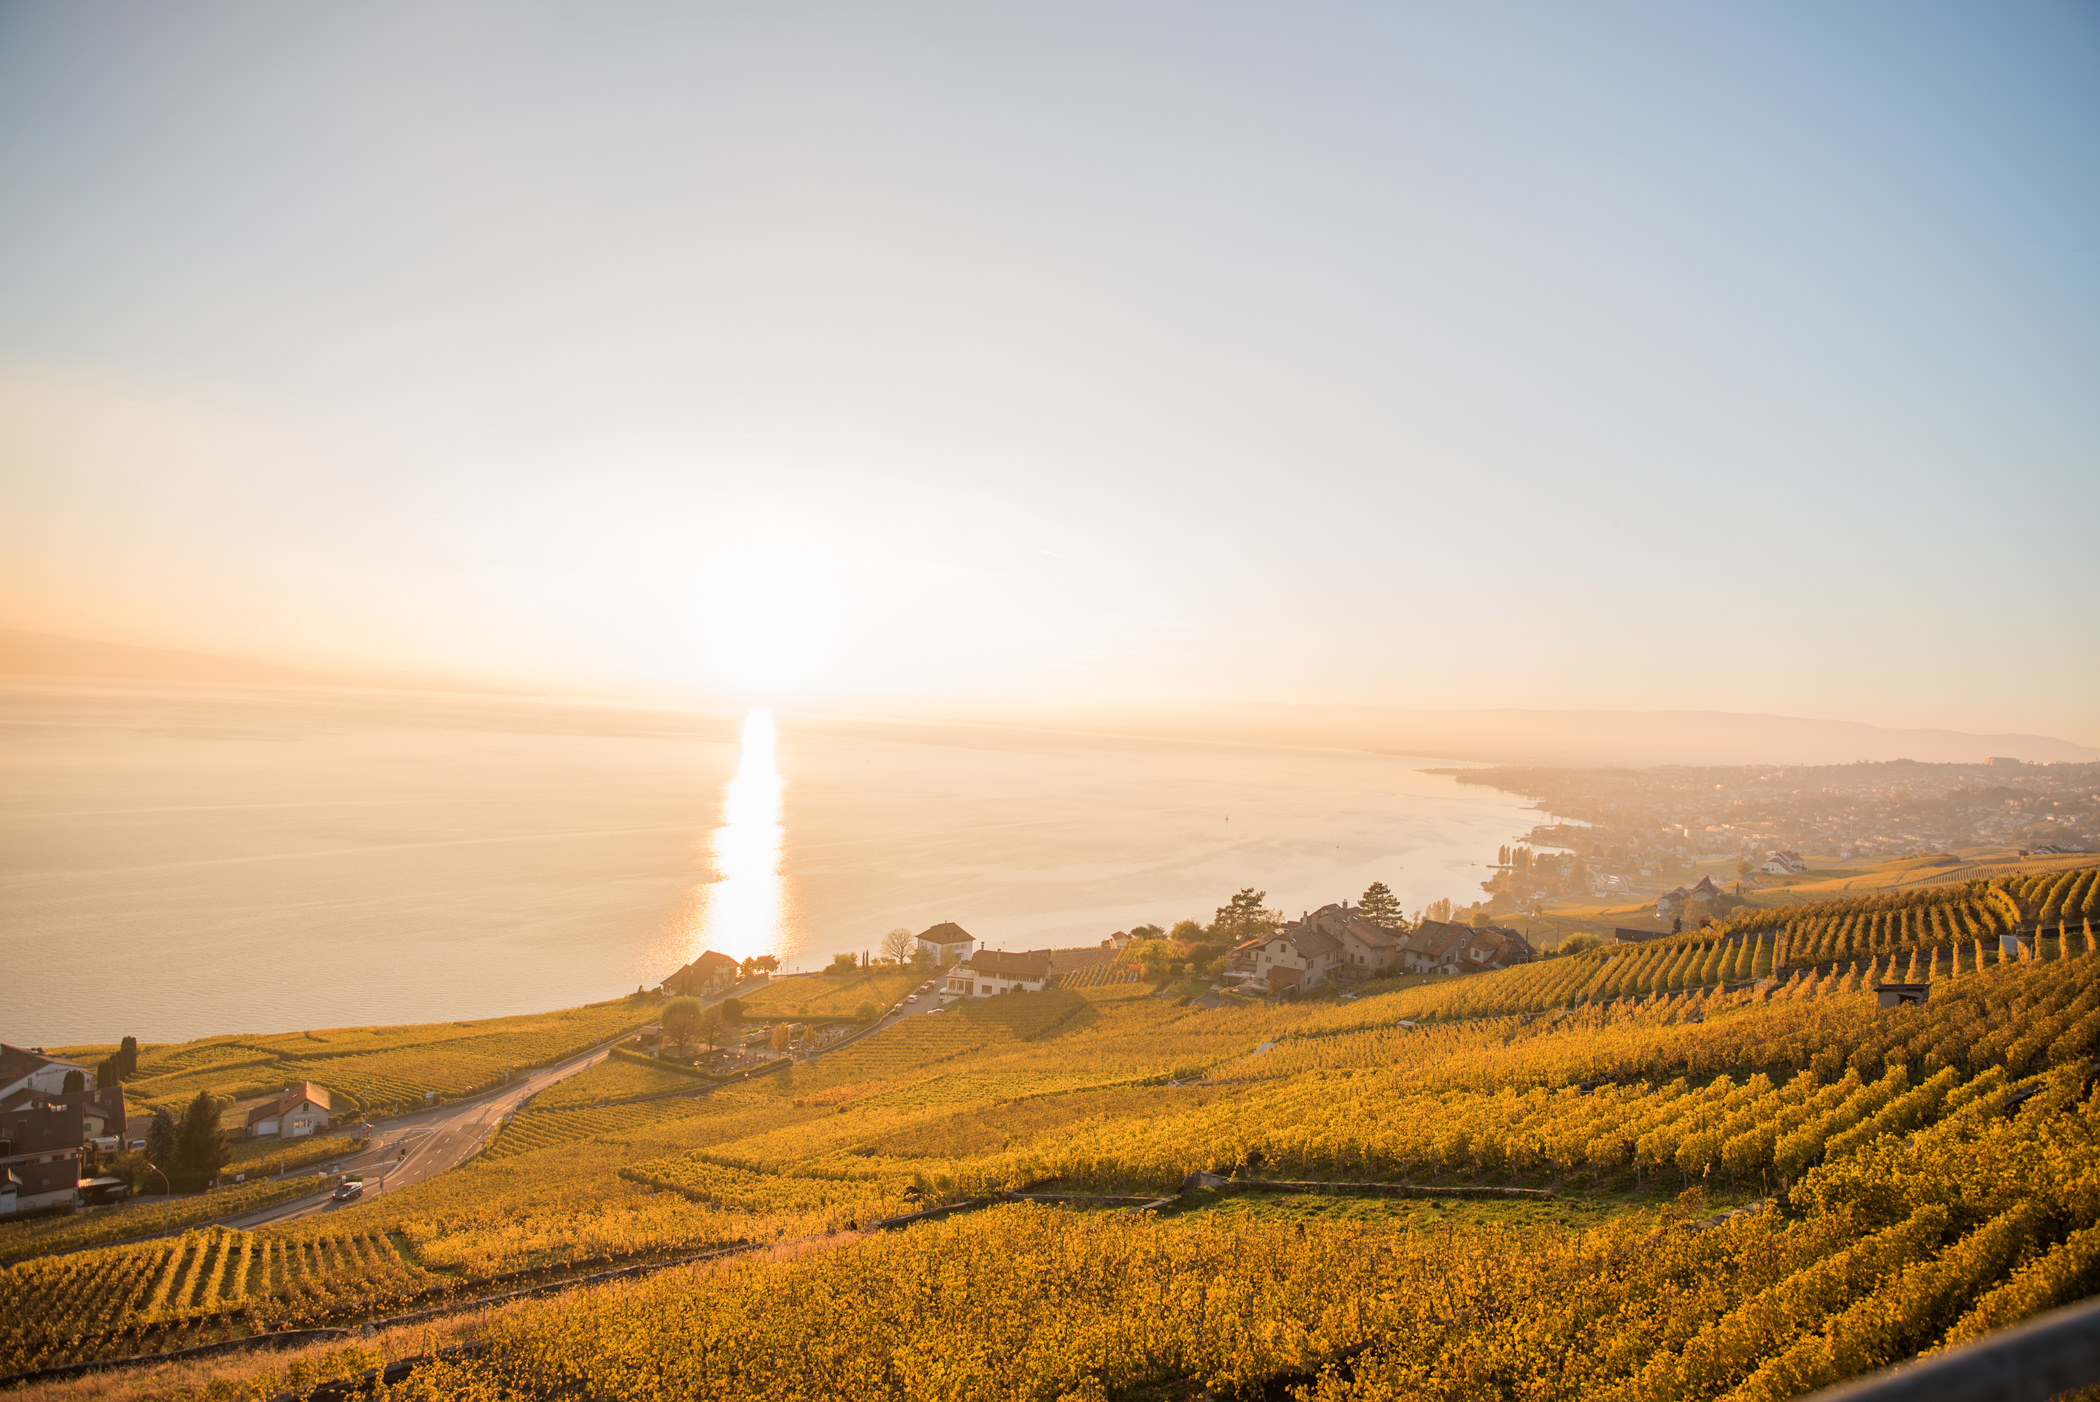
sky, nature, atmospheric phenomenon, sunrise, morning, horizon, light, sunlight, sunset, yellow, field, cloud, sun, hill, plain, evening, rural area, tree, grass family, landscape, ecoregion, atmosphere, road, grassland, afterglow, mountain, astronomical object, agriculture, sea, haze, dawn, city, tourism, farm